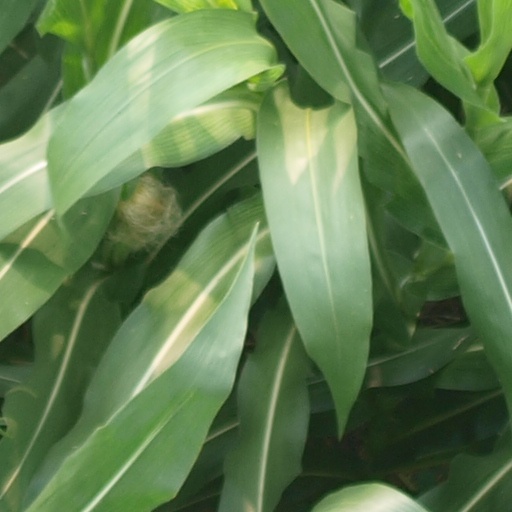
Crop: maize; corn